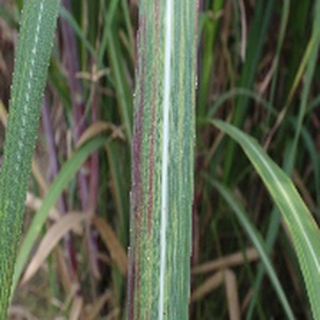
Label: sugarcane_bacterial_blight